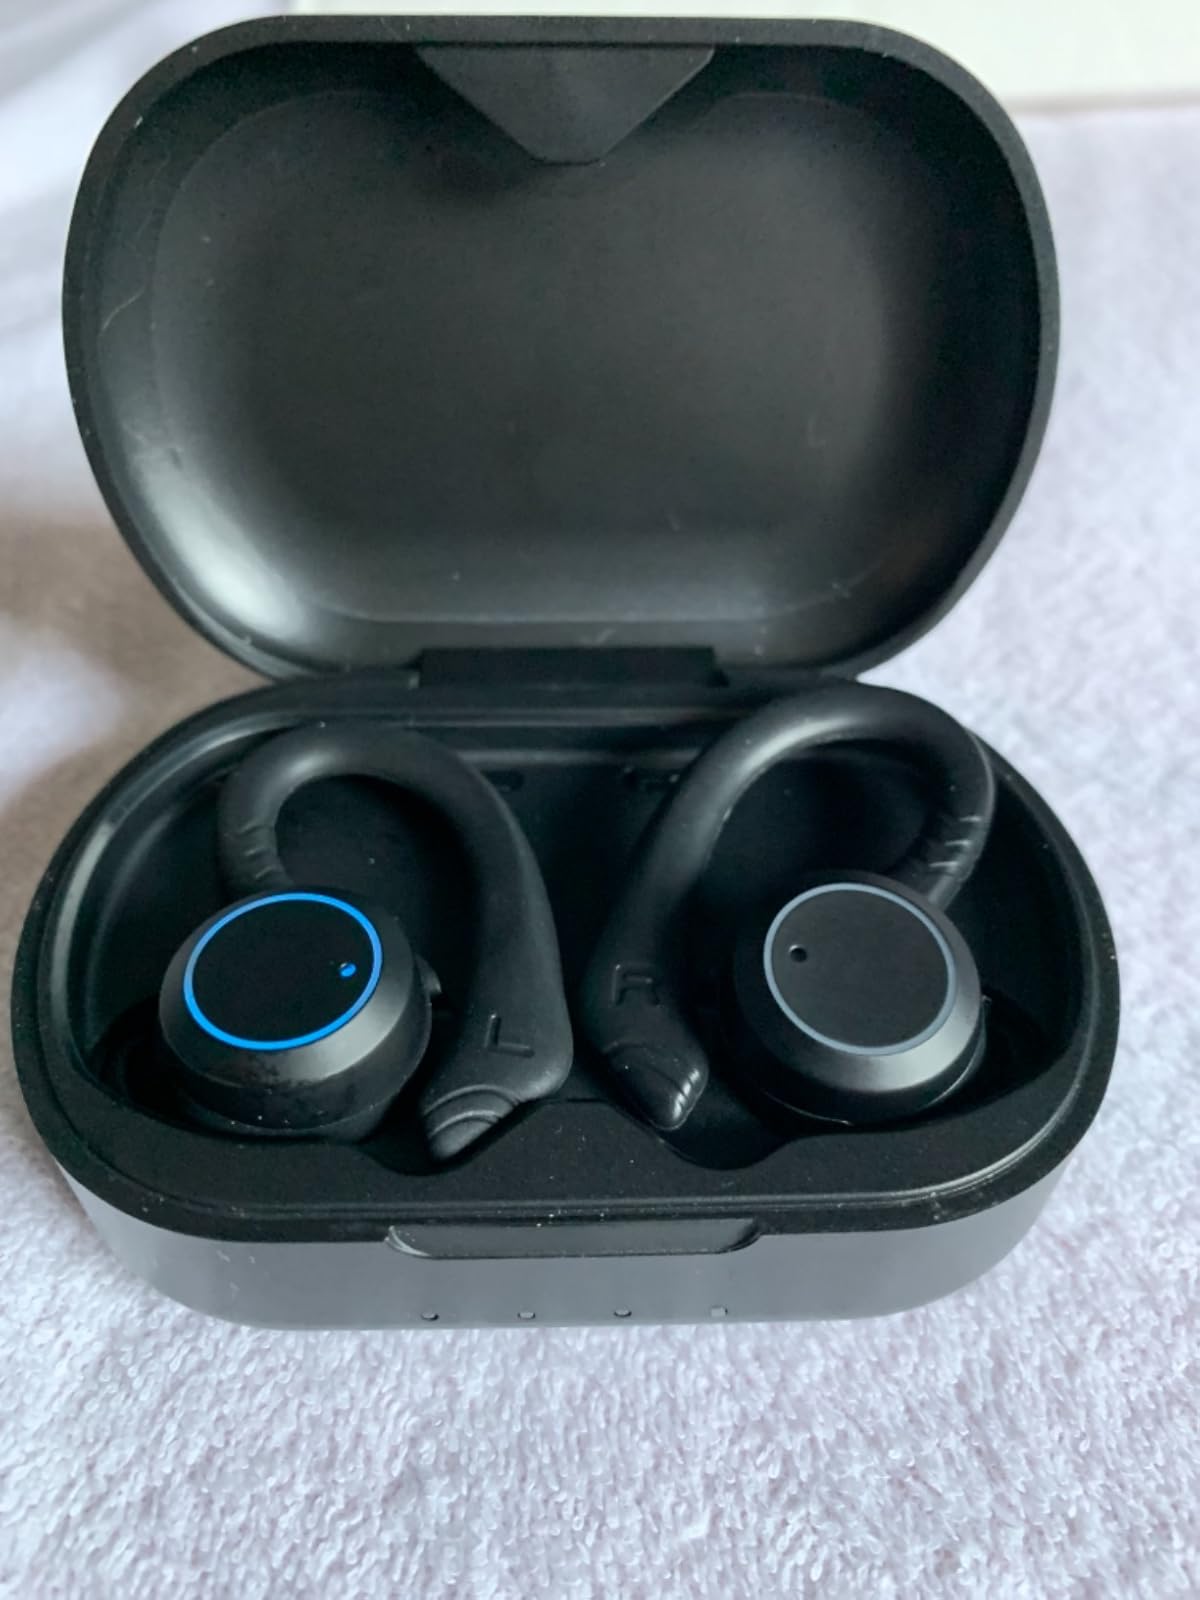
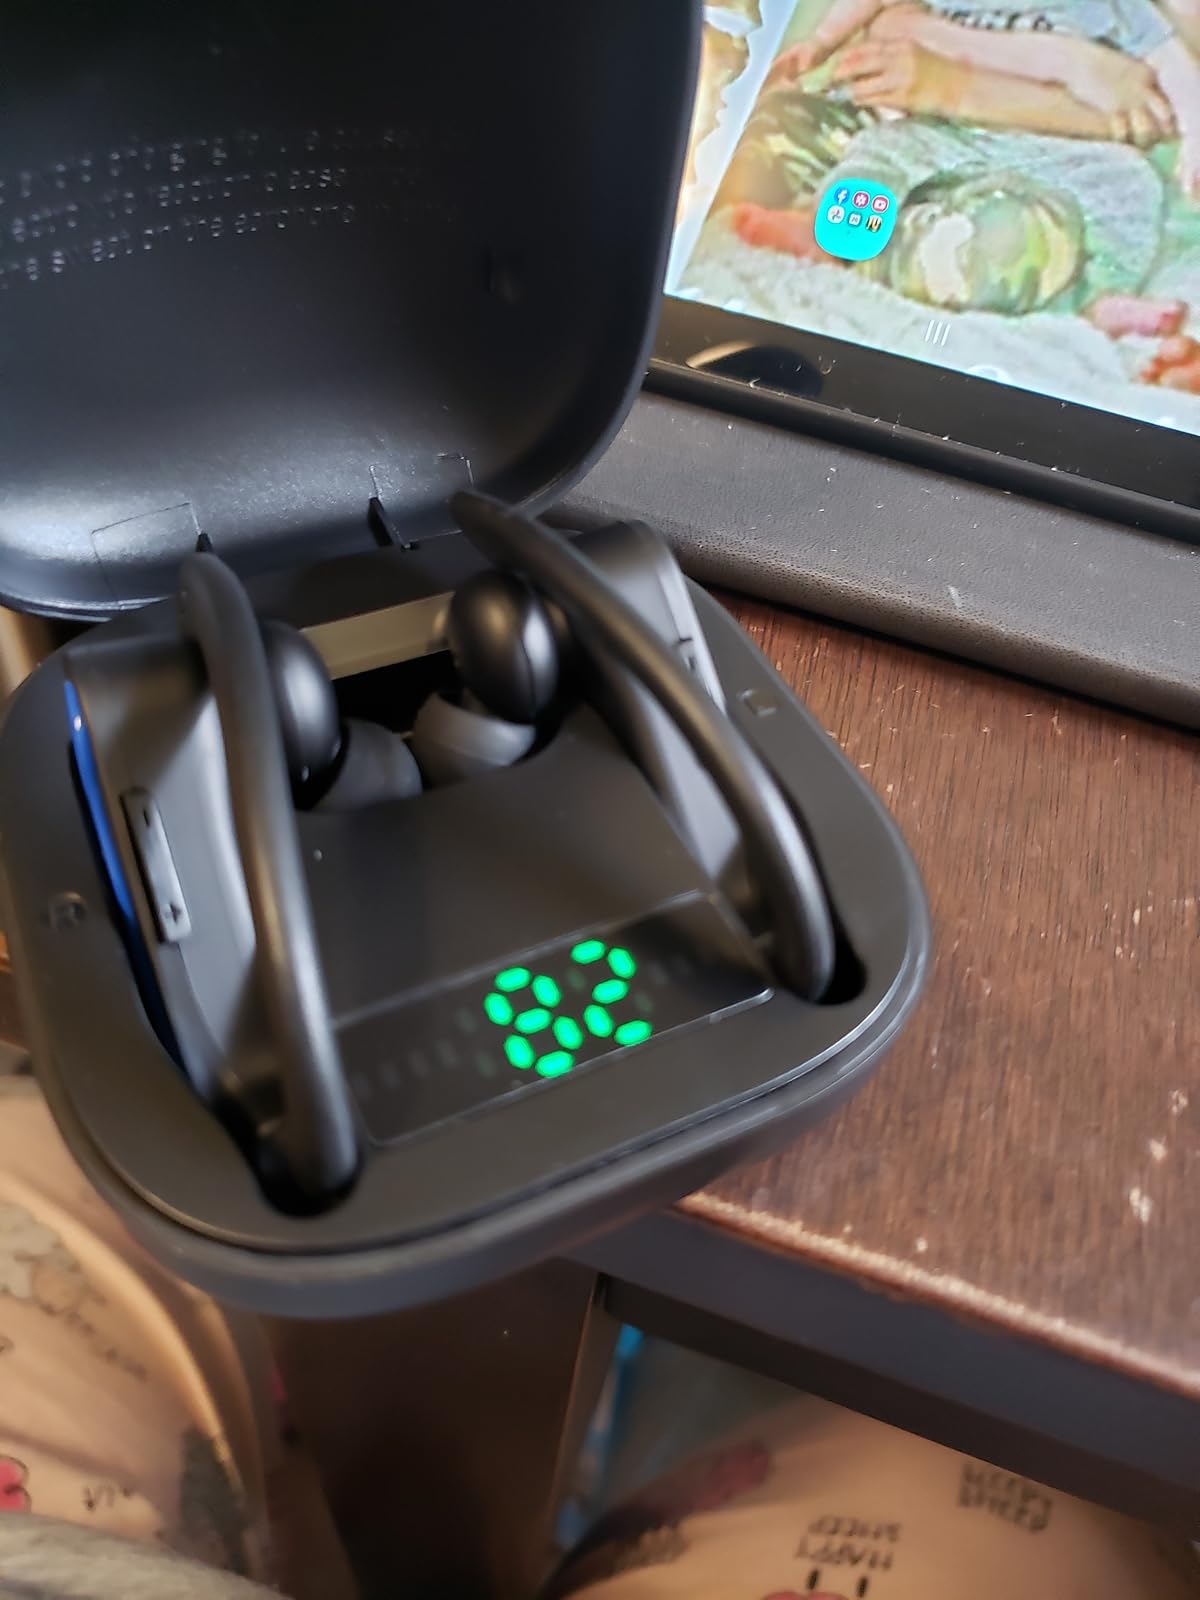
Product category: earbuds
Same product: no